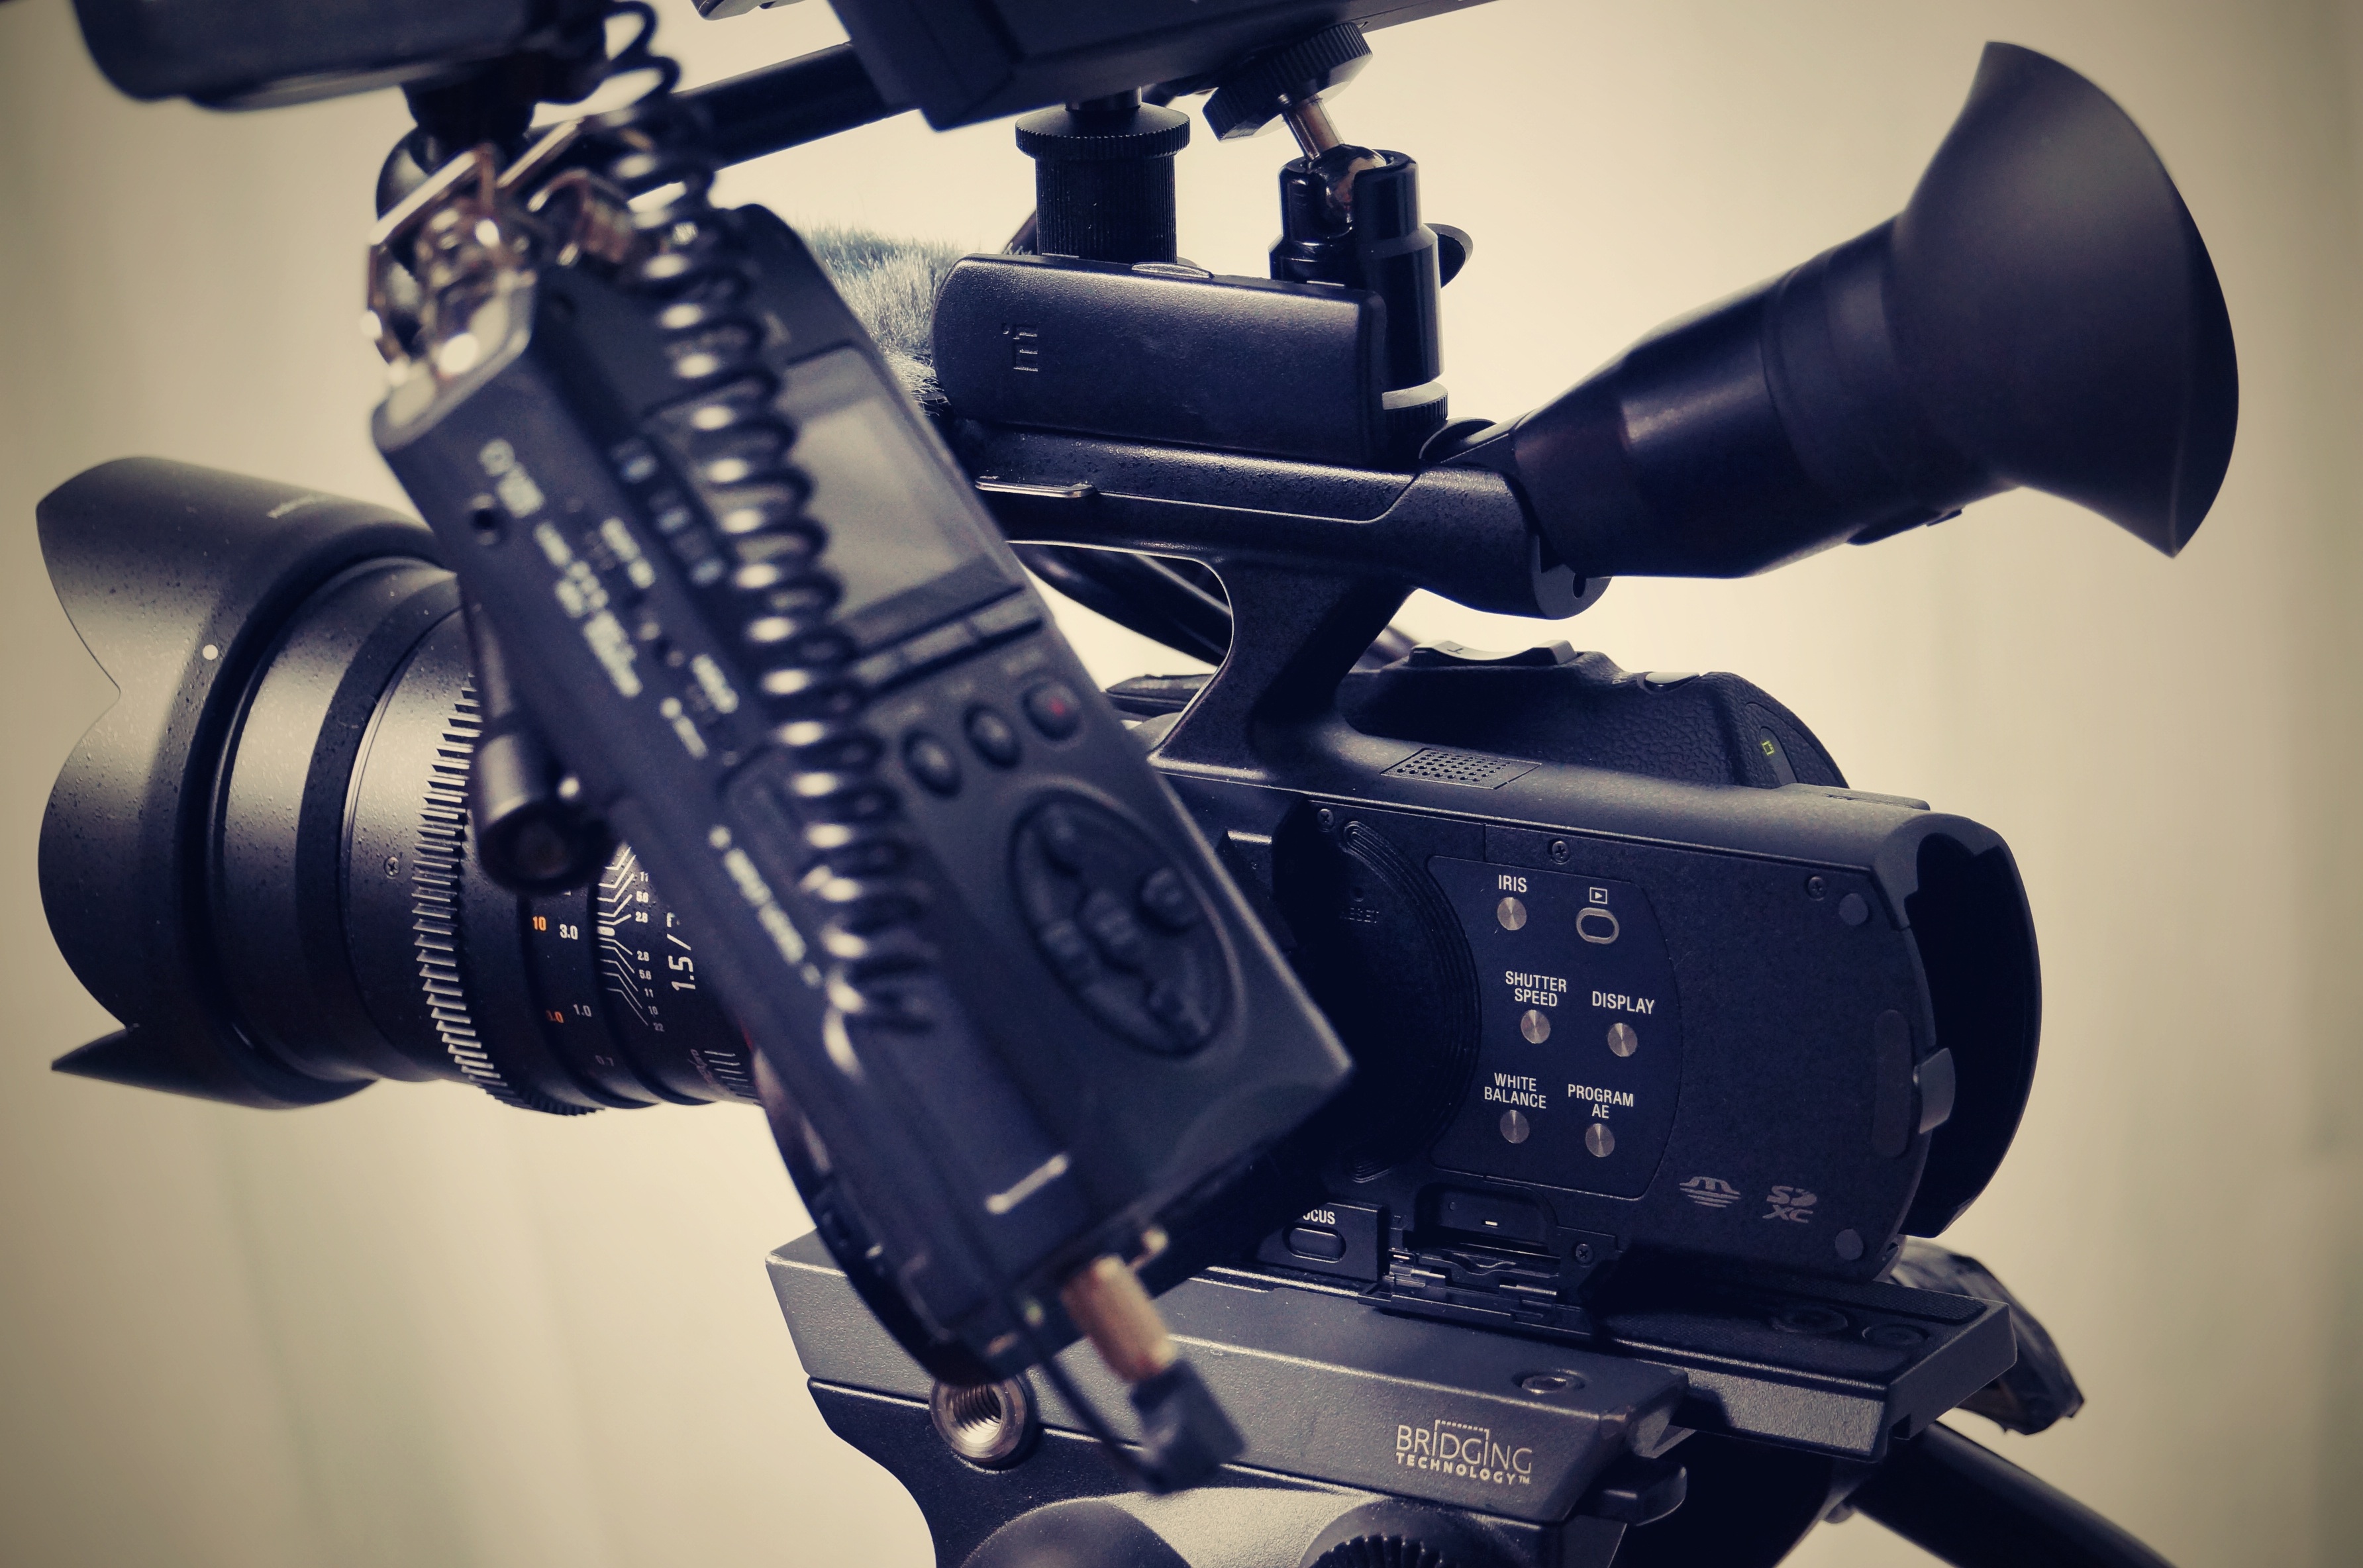
technology, camera, photography, film, lens, equipment, film camera, microphone, machine, close, optics, reflex camera, video, recording, digital camera, audio, recorder, filming, digital, media, walimex, sony, camera lens, retro look, firearm, filmmaking, photo camera, cinematographer, mecha, focal length, sony vg30, camcorder, audio recorder, rode, tascam, digital slr, single lens reflex camera, camera operator